Maxime Martin

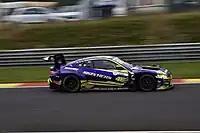
The #46 BMW M4 GT3 from Team WRT driven by Martin, Rossi and Farfus at the 2023 24 Hours of Spa

In 2023 Martin will mainly compete in the GT World Challenge Europe series partnering MotoGP legend Valentino Rossi driving a BMW M4 GT3 for Team WRT. Beside his GT program Martin will also be involved in WRT's testing program of the BMW M Hybrid V8. On July 16 he and Rossi won the second sprint race at the Misano circuit which marked Rossi's maiden win in the championship.